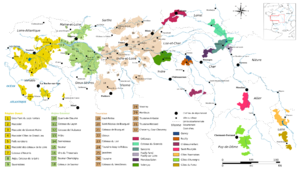
Les régions viticoles du Val de Loire
Thouarcé est une ancienne commune française située dans le département de Maine-et-Loire, en région Pays de la Loire, devenue le 1ᵉʳ janvier 2016, une commune déléguée de la commune nouvelle de Bellevigne-en-Layon.
Le Saumurois est une région naturelle et historique angevine du Val de Loire, au sud-est du département de Maine-et-Loire, dans l'ouest de la France. Sa capitale est la ville de Saumur.
Savennières est une commune française située dans le département de Maine-et-Loire, en région Pays de la Loire.
Le vignoble de la vallée de la Loire est une vaste zone de production de vin en France, regroupant plusieurs régions viticoles. Ces régions produisent des vins blancs secs, demi-secs, moelleux, voire liquoreux, des vins rouges le plus souvent légers et des vins rosés ; on trouve également de nombreux vins effervescents. Toutes ces régions sont situées au bord de la Loire et de ses affluents, et une partie est située dans le Val de Loire..
Saint-Lambert-du-Lattay est une ancienne commune française située dans le département de Maine-et-Loire, en région Pays de la Loire. Le 31 décembre 2015, elle devient une commune déléguée au sein de la commune nouvelle de Val-du-Layon.